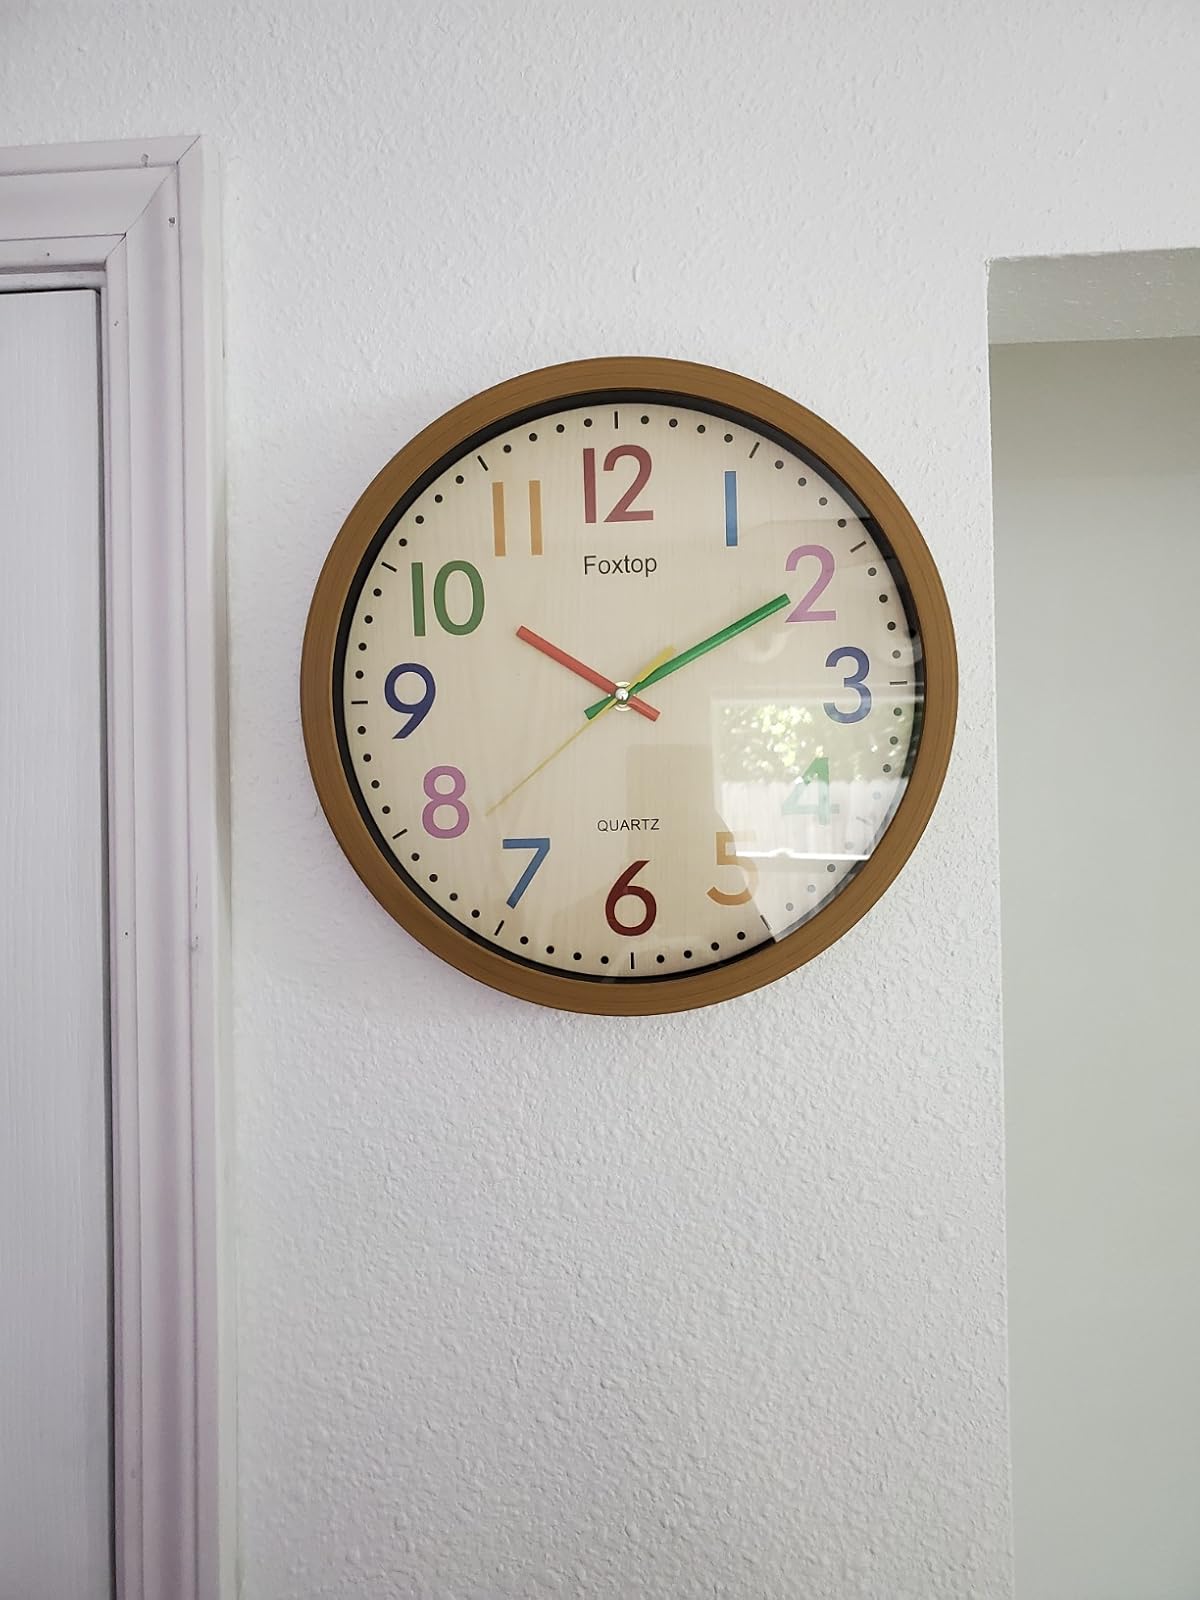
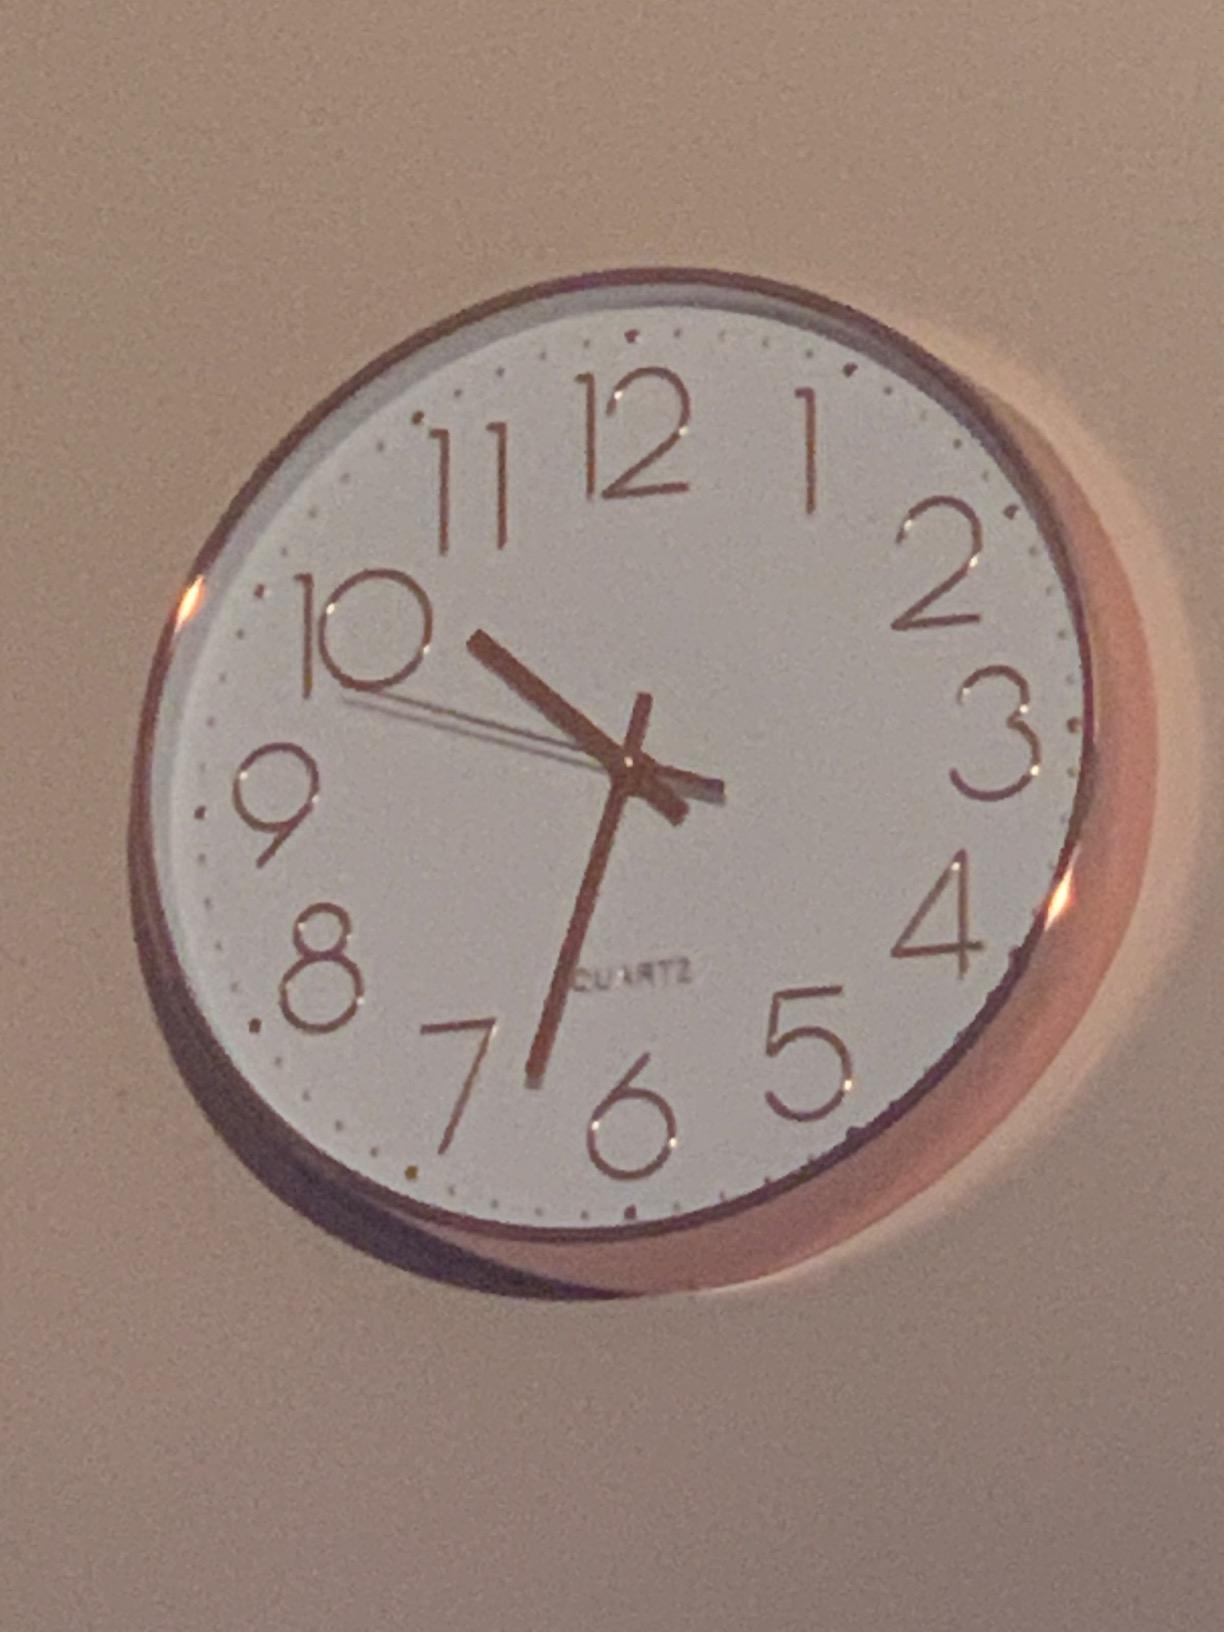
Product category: clock
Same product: no